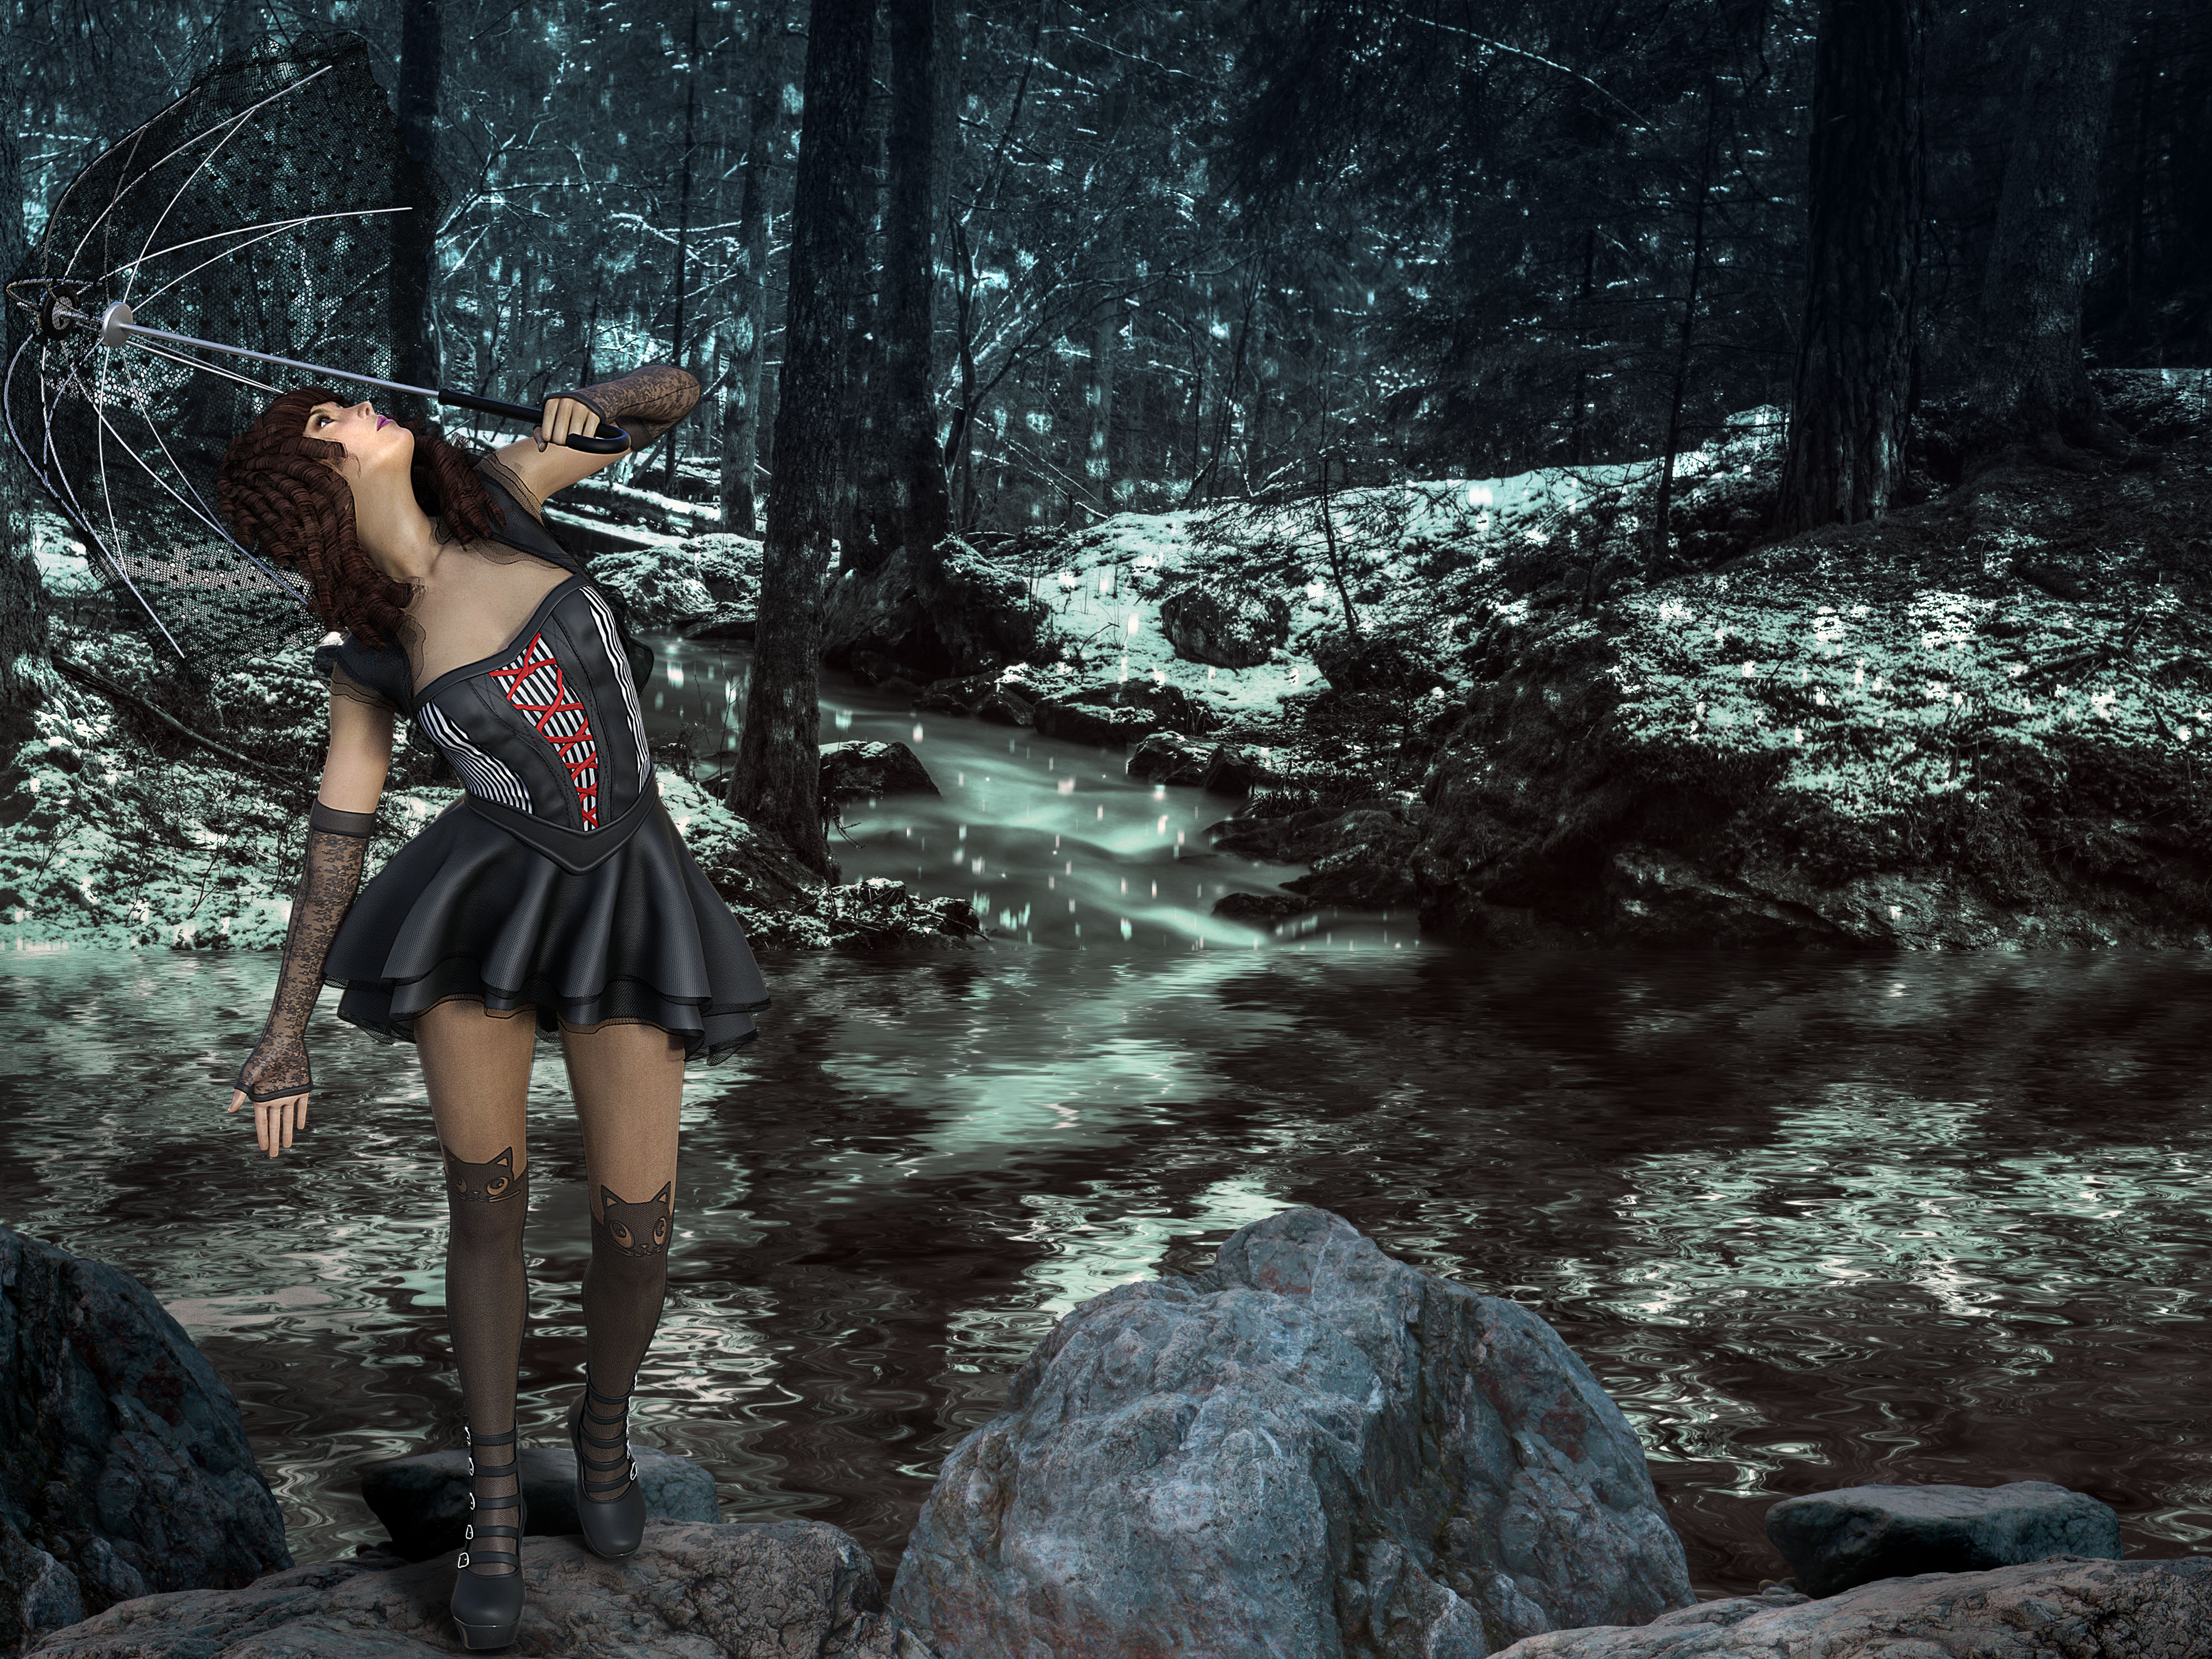
woman, girl, winter, gothic, snow, nature, woody plant, tree, water, forest, darkness, woodland, jungle